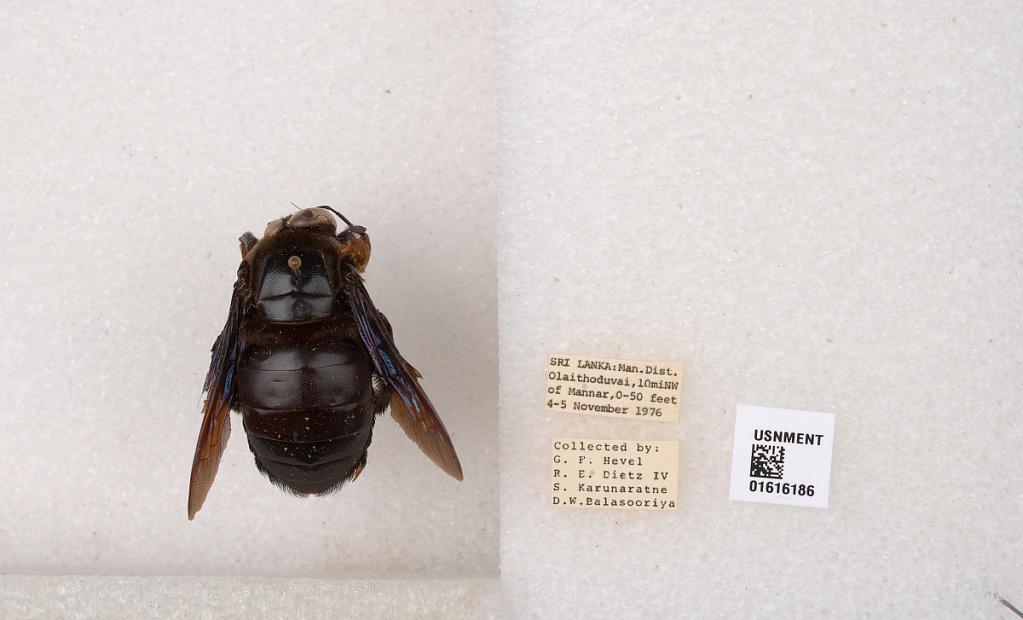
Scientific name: Xylocopa (Mesotrichia) tenuiscapa Westwood
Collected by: G. Hevel, R. Dietz, P. Karunaratne, S. Karunaratne & D. Balasooriya
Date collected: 1976-11-4
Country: Sri Lanka
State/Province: Northern
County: Mannar
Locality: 10 mi. NW of Mannar